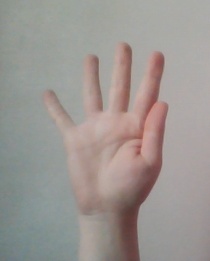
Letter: sheen